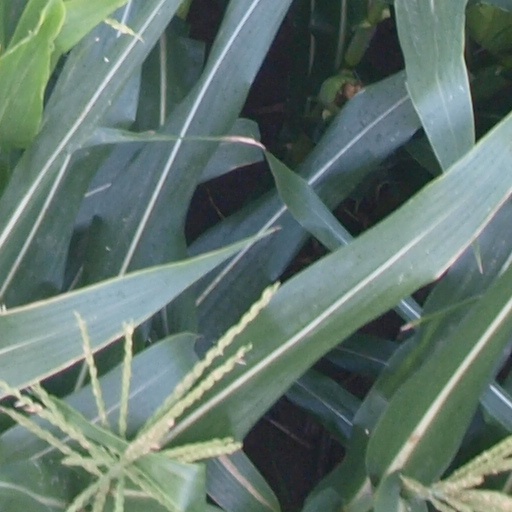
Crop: maize; corn